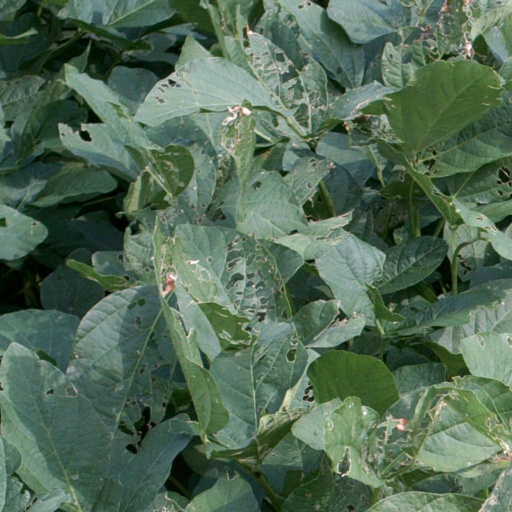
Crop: soybean